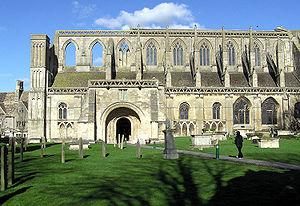
L’abbaye de Malmesbury, située dans la ville du même nom dans le Wiltshire, est un ancien monastère bénédictin fondé vers 676 par l’érudit et poète Aldhelm, neveu du roi Ina du Wessex.
Malmesbury est une petite ville du Wiltshire, dans le sud-ouest de l'Angleterre, d'environ 5 000 habitants. Elle abrite le siège de l'entreprise Dyson
Cet article recense les églises les plus hautes.